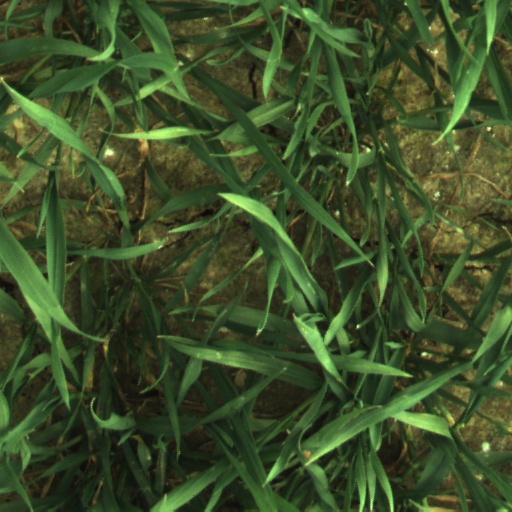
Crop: wheat